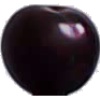
Label: cherry_wax_black